Tanimachi Kyūchōme Station

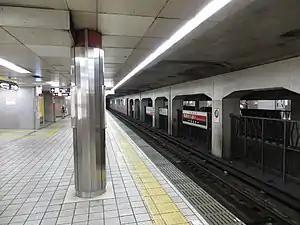
Tanimachi Line platforms

is a railway station on the two lines of Osaka Metro in Ikutamamaemachi, Tennōji-ku, Osaka, Japan. Nicknamed "", the station connects with Osaka Uehommachi Station on the Kintetsu lines.